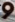
Number: 9